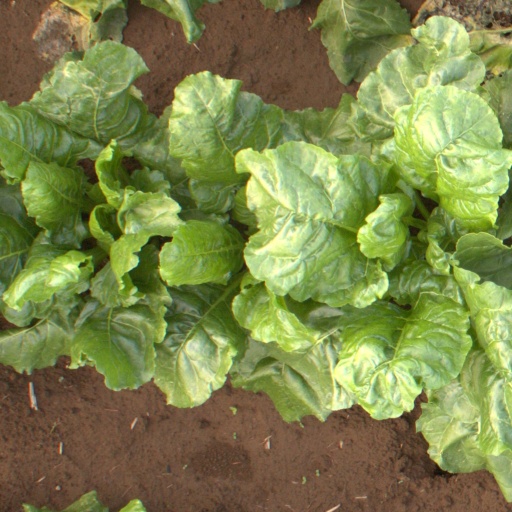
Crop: sugar beet